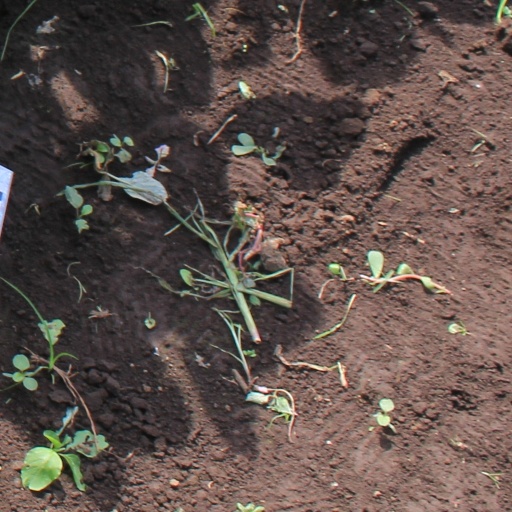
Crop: soybean